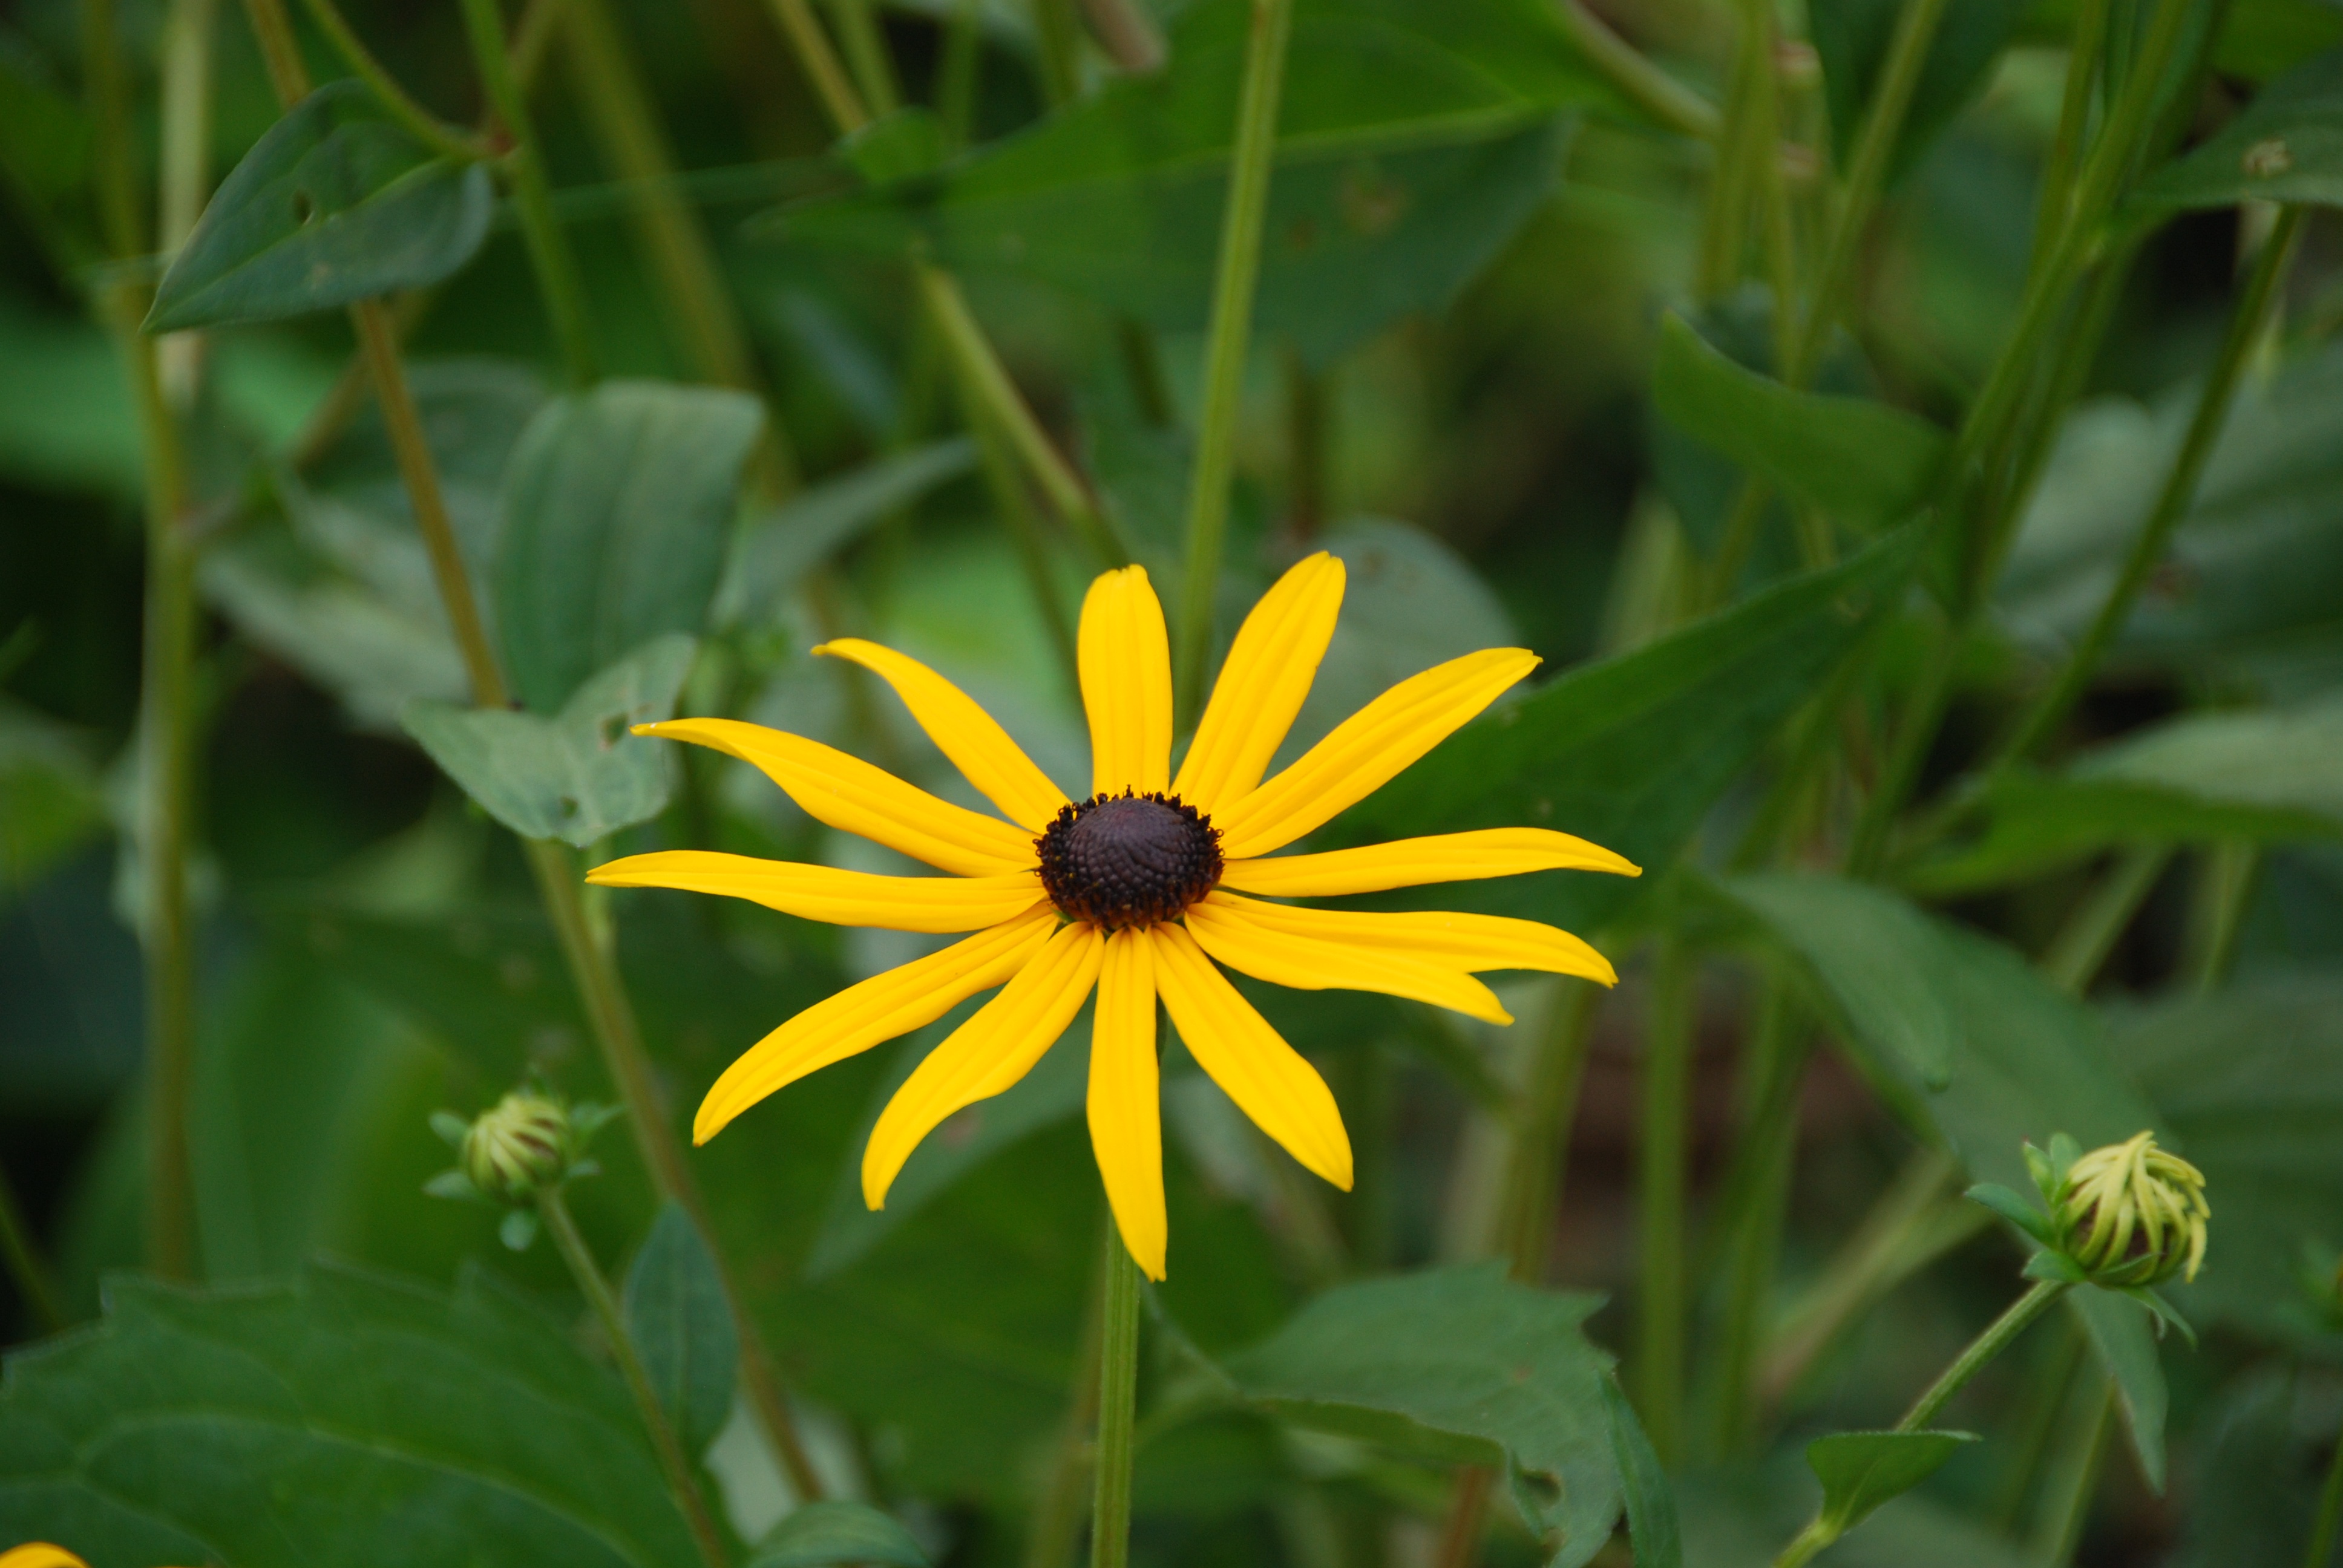
nature, blossom, plant, field, meadow, flower, petal, bloom, spring, green, botany, yellow, close, flora, fauna, wildflower, marguerite, macro photography, flowering plant, daisy family, land plant